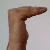
The image shows a hand gesture representing a space in Indian Sign Language.